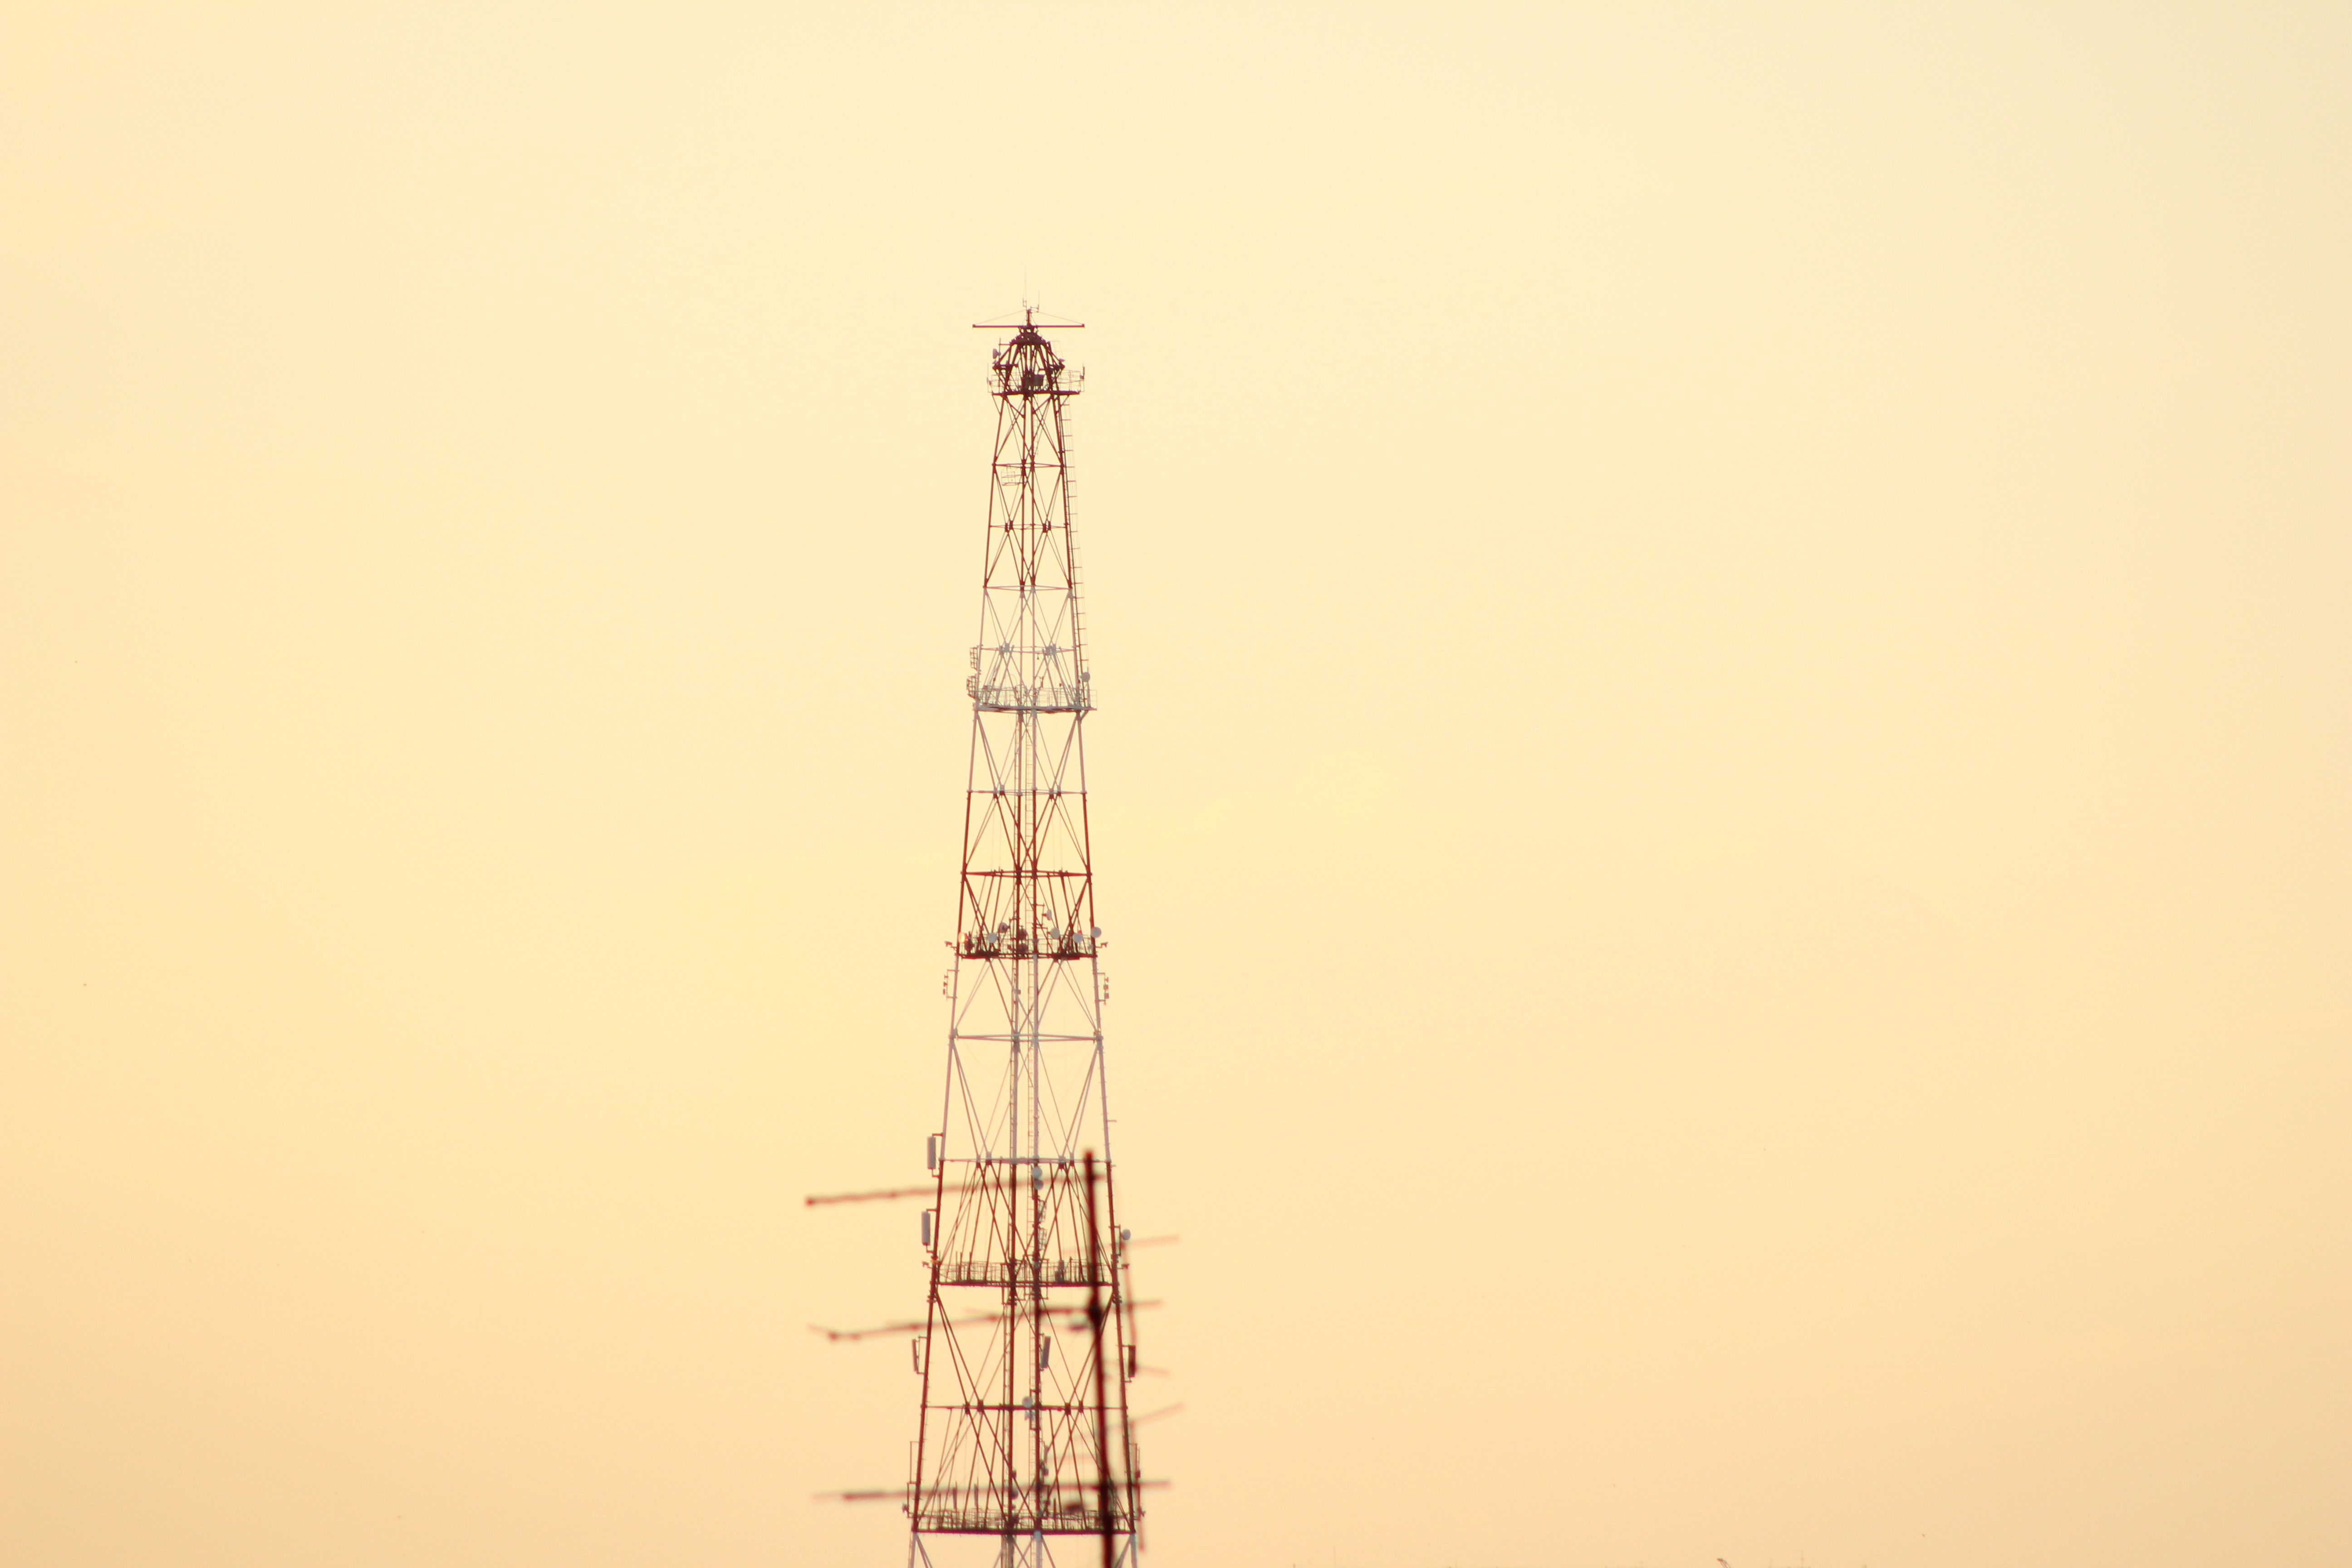
line, vehicle, tower, mast, electricity, transmission tower, overhead power line